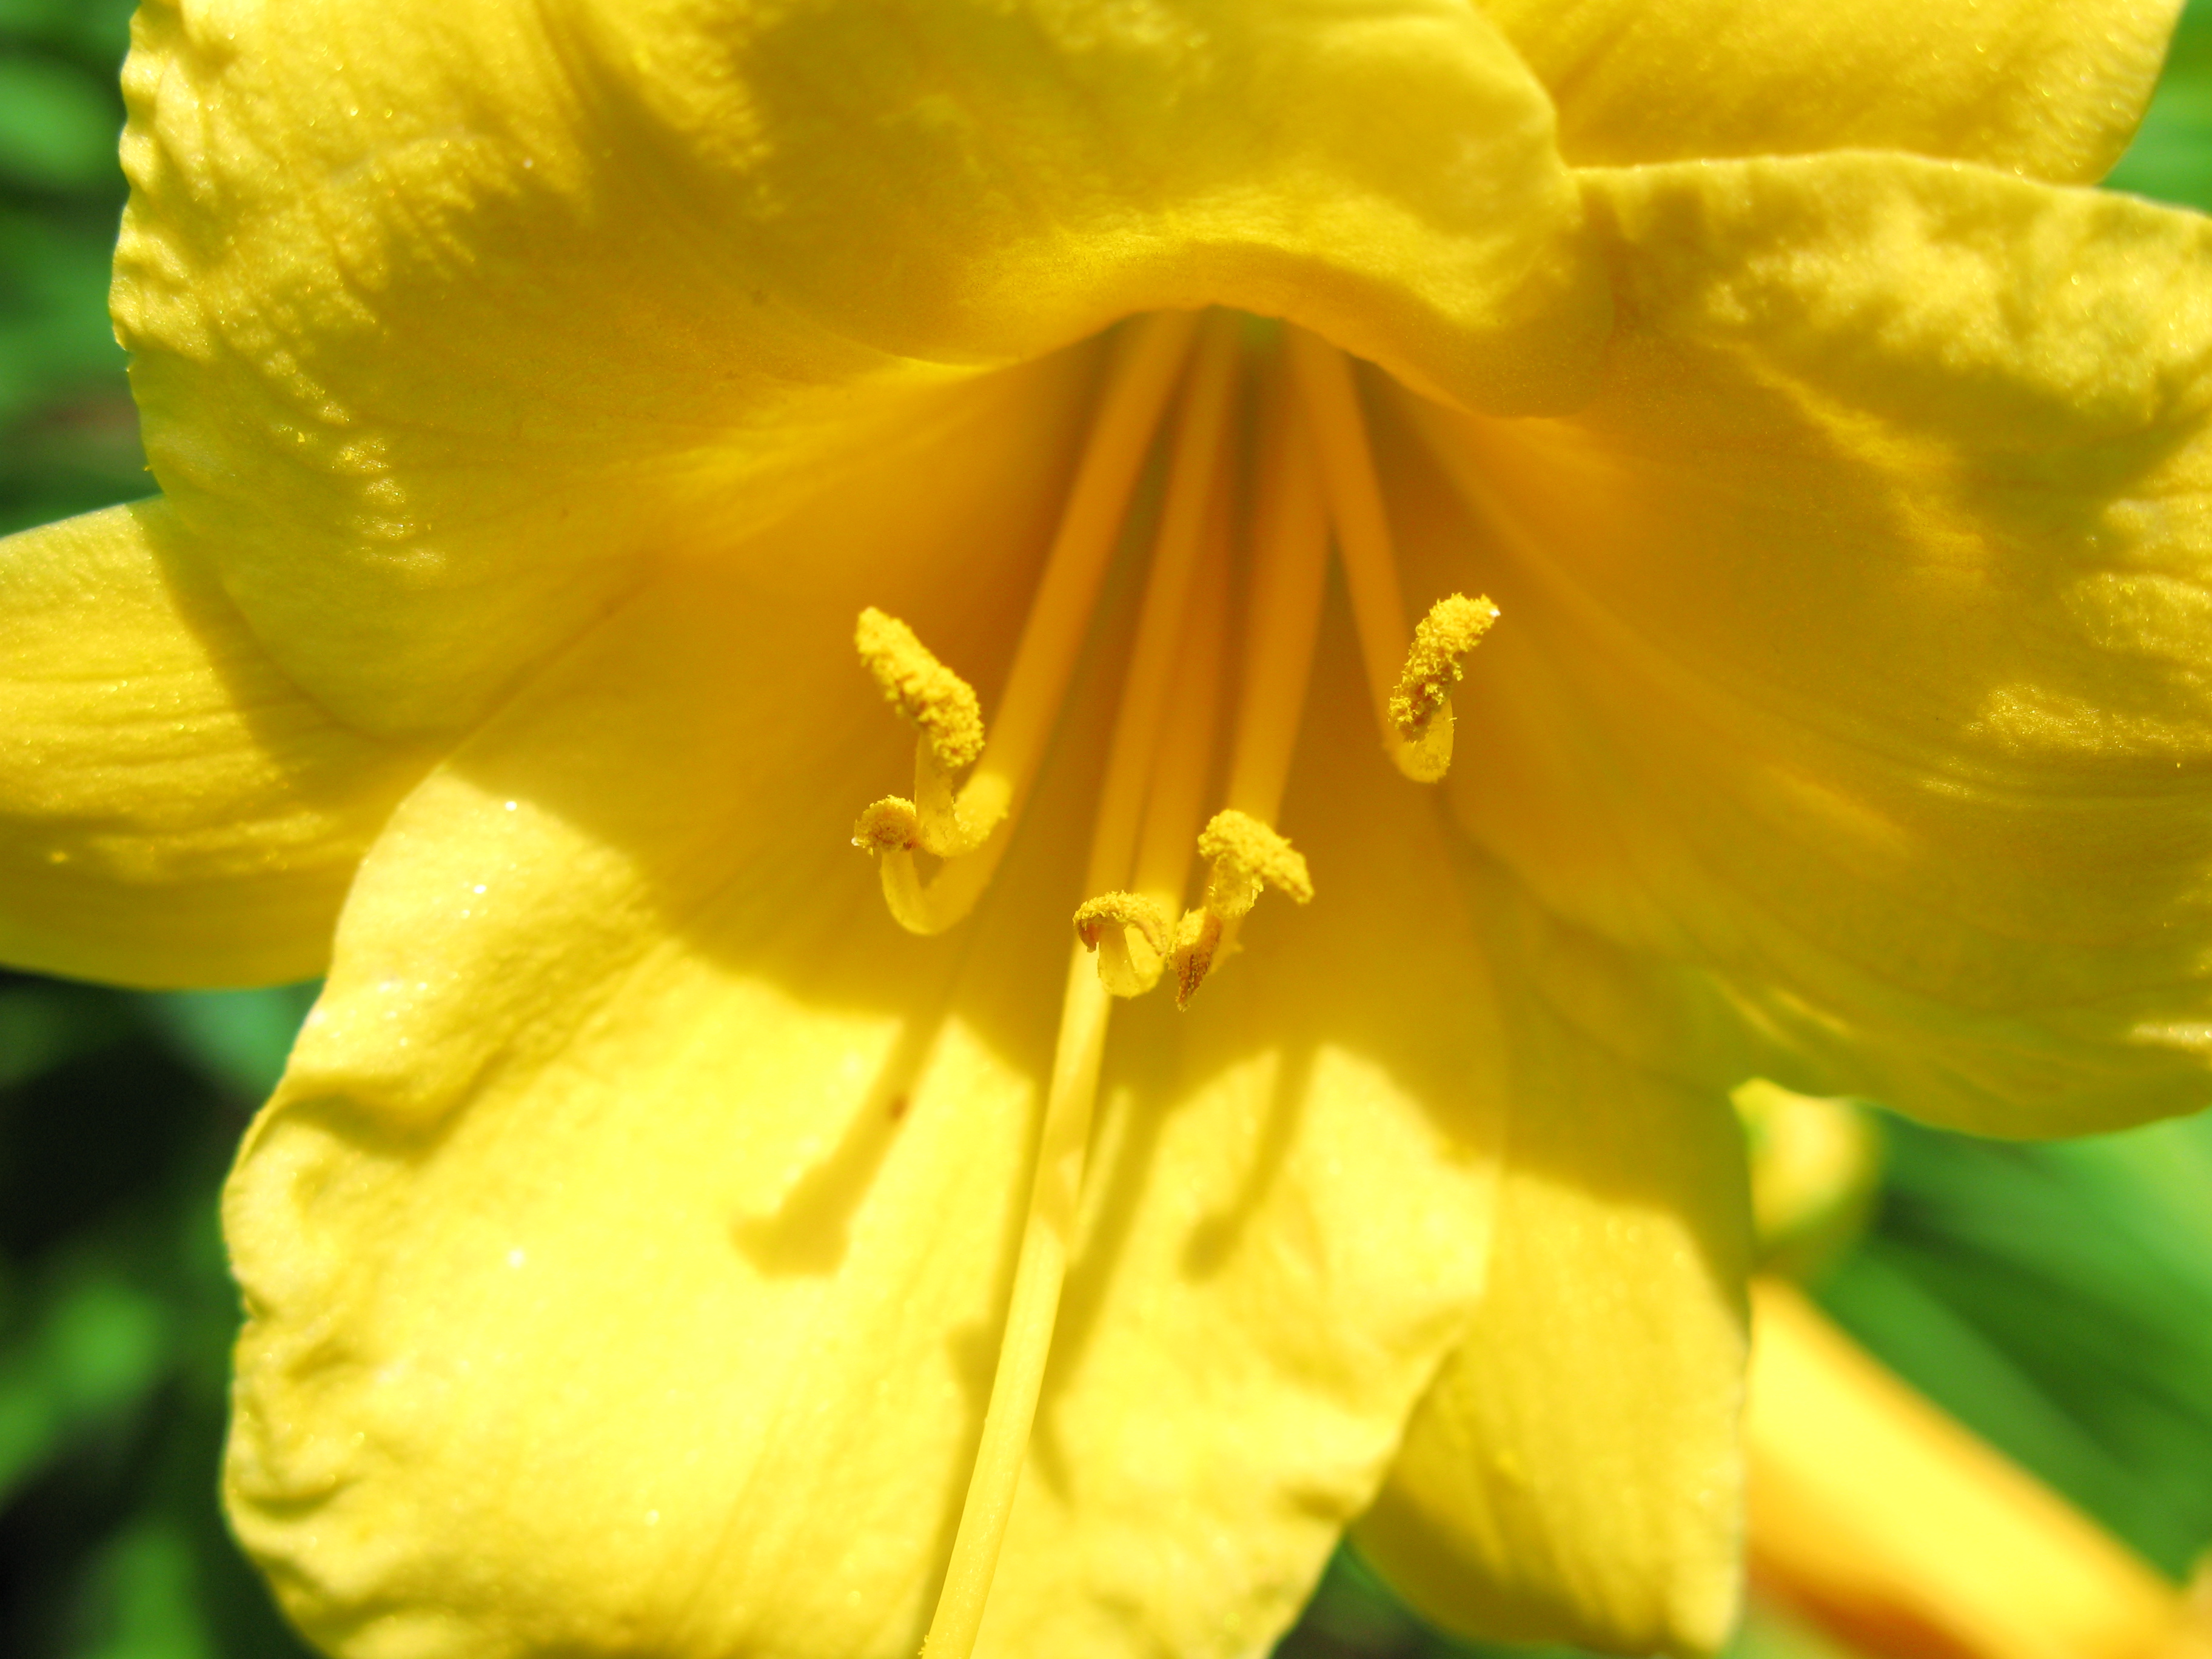
plant, flower, petal, high, yellow, flora, hires, flowerpicturesnolimits, hi, res, g7, daylily, macro photography, flowering plant, plant stem, land plant, large flowered evening primrose